1992 Football League Third Division play-off final

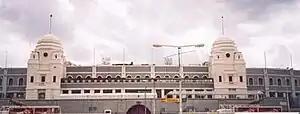
The final took place at Wembley Stadium.

The 1992 Football League Third Division play-off final was an association football match which was played on 24 May 1992 at Wembley Stadium, London, between Peterborough United and Stockport County to determine the third and final team to gain promotion from the Football League Third Division to the Second Division. The top two teams of the 1991–92 Football League Third Division, Brentford and Birmingham City, gained automatic promotion, while the teams placed from third to sixth place took part in play-off semi-finals; the winners of these semi-finals competed for the final place in the Second Division for the 1992–93 season. Peterborough and Stockport beat Huddersfield Town and Stoke City, respectively, in the semi-finals.